Queen Elizabeth II Botanic Park

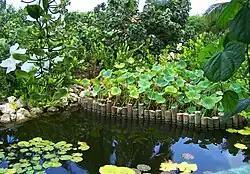
Lake and lily pads adjacent to Floral Colour Garden

The lake adjoins the Floral Colour Garden and covers approximately three acres. Prior to the Botanic Park's current state of gardens, trails, and natural exhibits existed a natural wetland that was part of a Buttonwood ("Conocarpus erectus") swamp. During the planning stage, park developers decided to develop the swampland into a small lake that would serve as an aquatic bird habitat for several species along with the threatened West Indian Whistling Duck ("Dendrocygna arborea"). This aquatic habitat at the Botanic Park has become increasingly important as the wetlands on Grand Cayman Island continue to be lost to development. With the birds that gather here as well the aquatic plant life, lake is a popular spot for photographers visiting the park. Because it is landlocked without any feeding tributaries, the lake varies in size throughout the year, depending on the rainy season to fill it up.